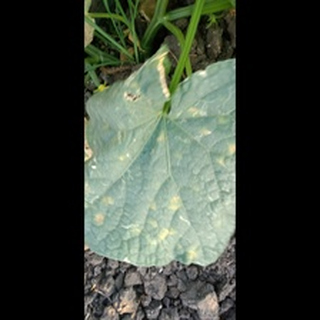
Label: diseased_cucumber